Garcinia pushpangadaniana

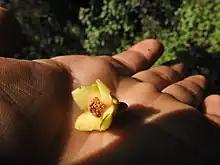
Flower of G. pushpangadaniana

This species is endemic to the semi-evergreen forests of the Southern Western Ghats of Kerala (Thiruvananthapuram, Idukki and Wayanadu districts) and Tamil Nadu (Coimbatore district) in elevations between 850 and 1400 m. It was first described from Kadalar area in Idukki district of Kerala. It has been recorded from Kadalar, Pampadumchola, Munnar (Idukki), Wallakad of Silent Valley (Palakkad) and from Anamalai Hills of Tamil Nadu